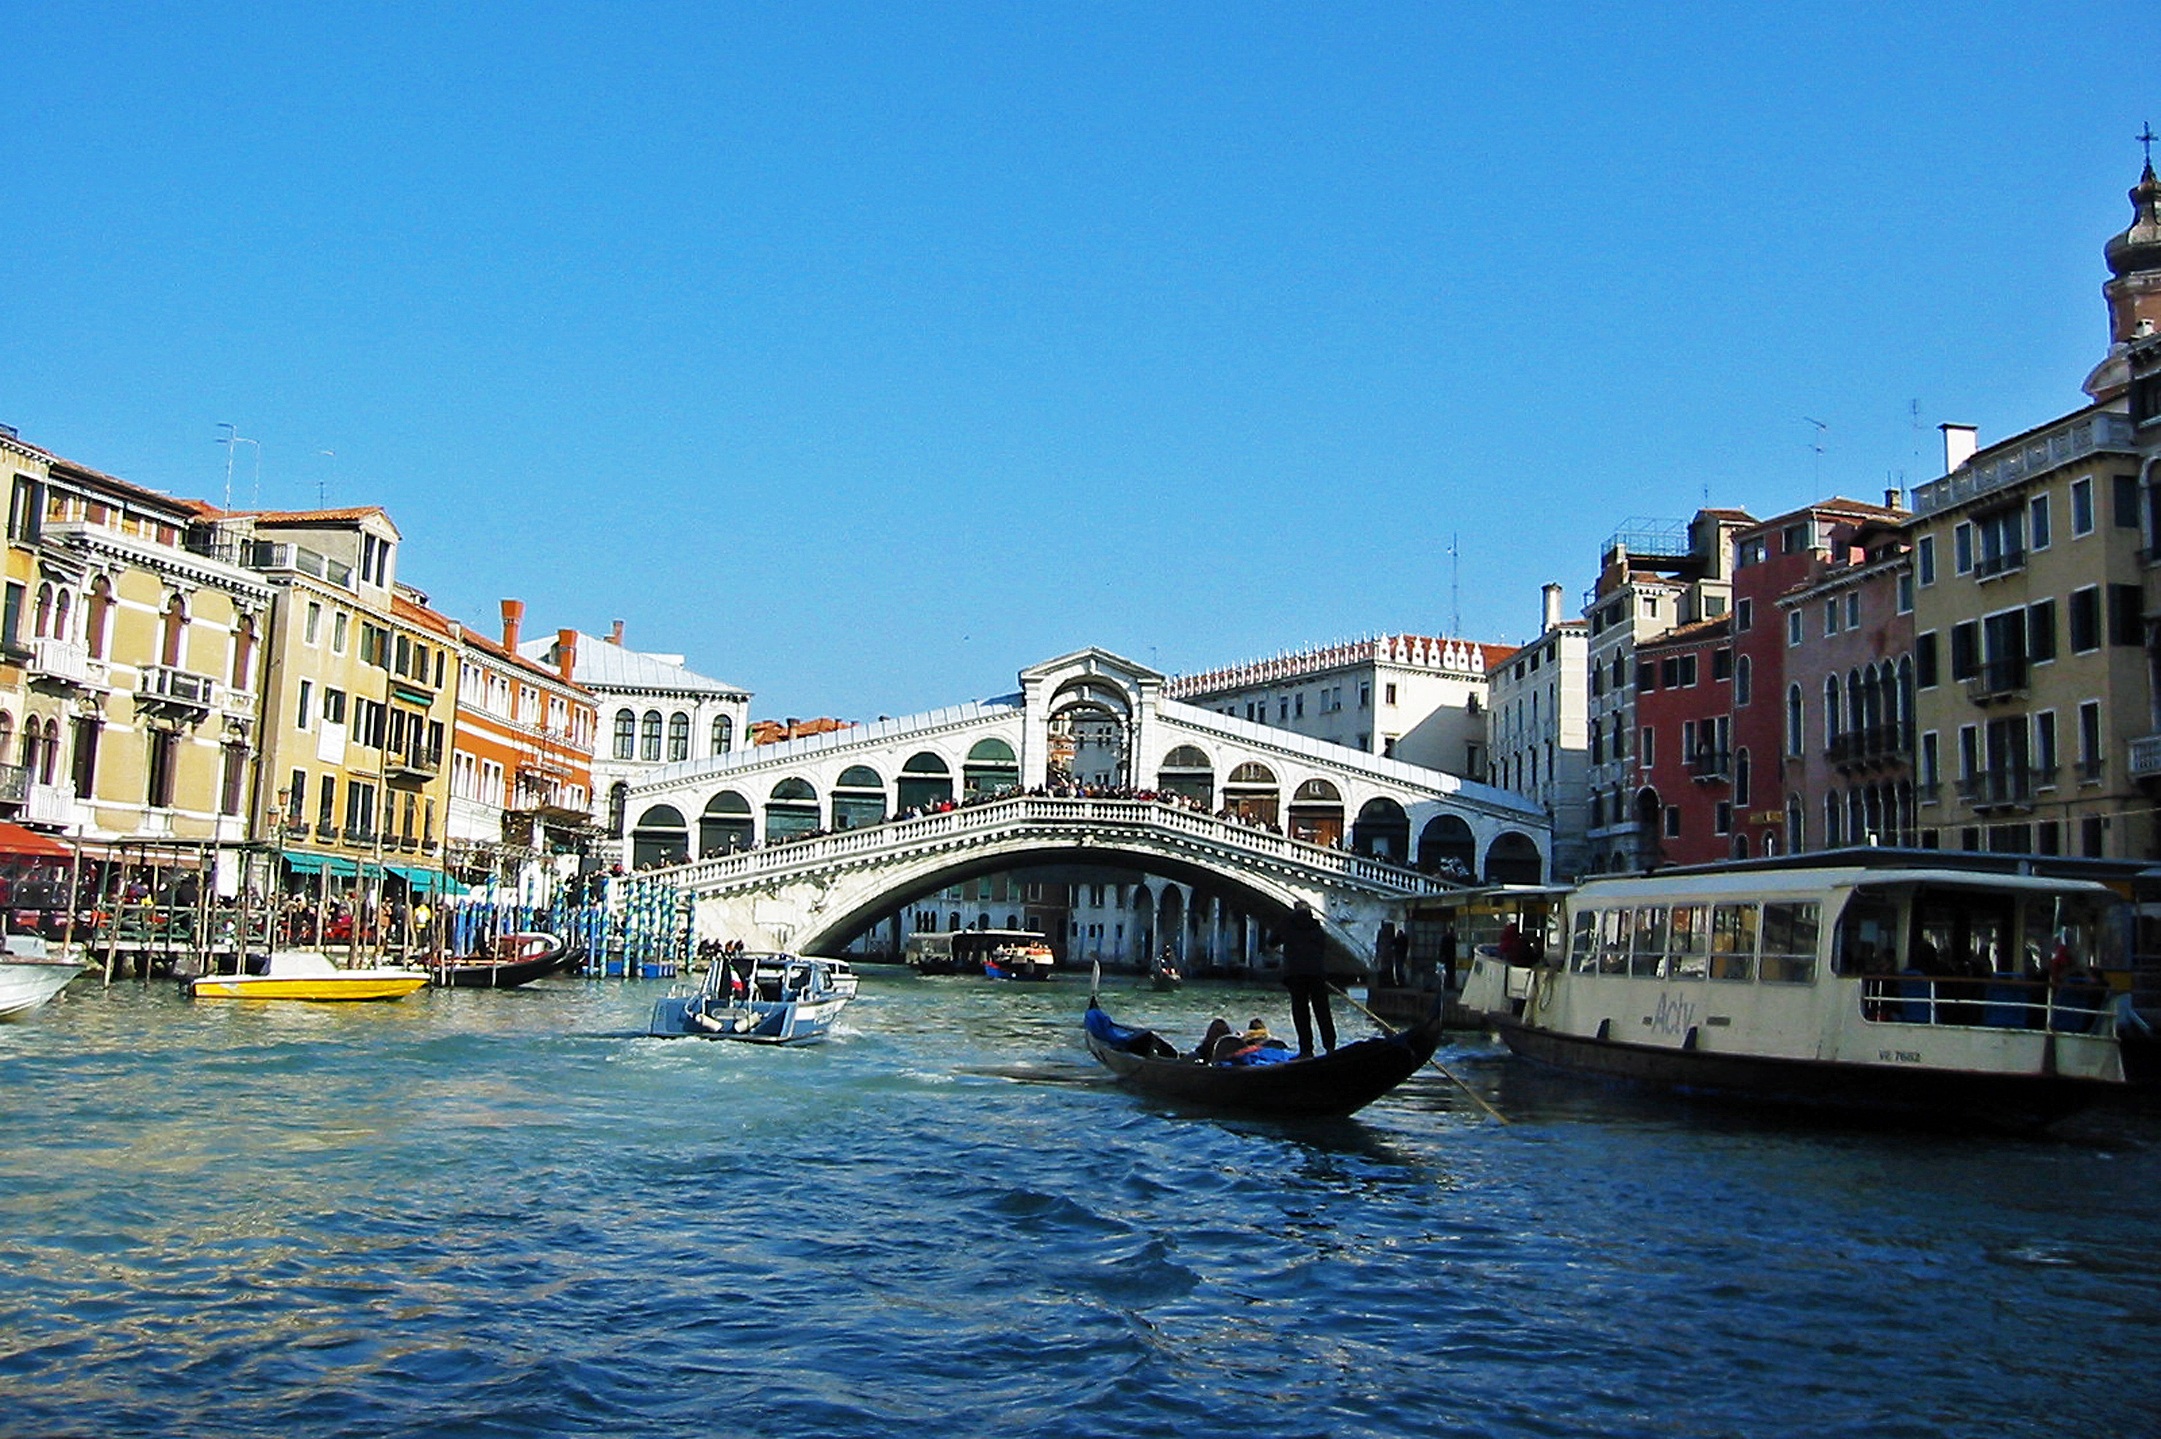
sea, boat, bridge, town, river, canal, cityscape, vehicle, italy, harbor, venice, waterway, body of water, channel, gondola, gondolas, watercraft, landform, rialto, rialto bridge, gondoliers